Sylvester T. Everett

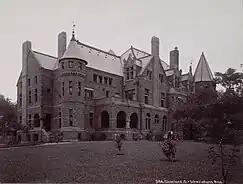
Sylvester Everett's mansion, back view, on Euclid Avenue (since demolished), designed by Charles F. Schweinfurth

Born in Liberty Township, Ohio on November 27, 1838, he worked on his father's farm until 1850. Everett moved to Cleveland in 1851 to work, first as a messenger and later as a cashier, at Cleveland's oldest banking house, Brockway, Wason, Everett & Co (co-founded by his brother, Dr. Henry Everett).